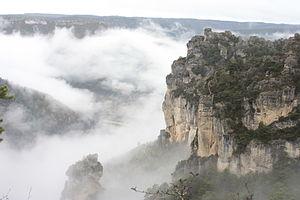
Du haut des gorges de la Jonte
Les gorges de la Jonte sont des gorges françaises du Massif central méridional, façonnées par la rivière Jonte.